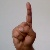
The image shows a hand gesture representing the letter 'D' in Indian Sign Language.